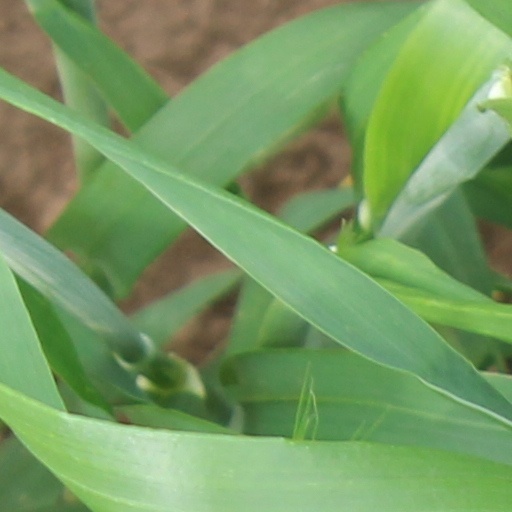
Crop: wheat